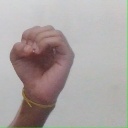
अक्षर: ऊ